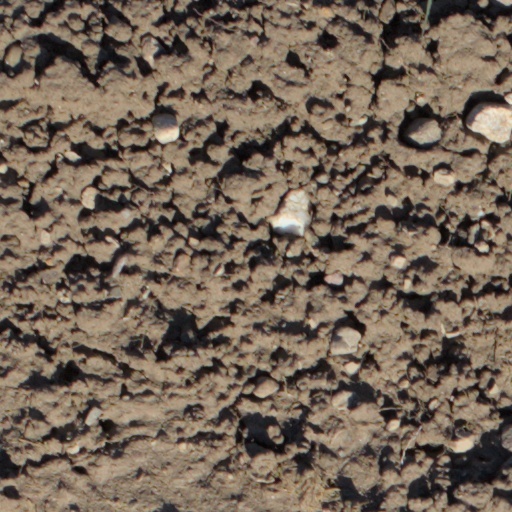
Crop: wheat